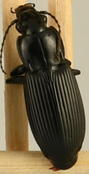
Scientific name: Pterostichus melanarius
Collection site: Woodworth Site (WOOD), plot WOOD_023